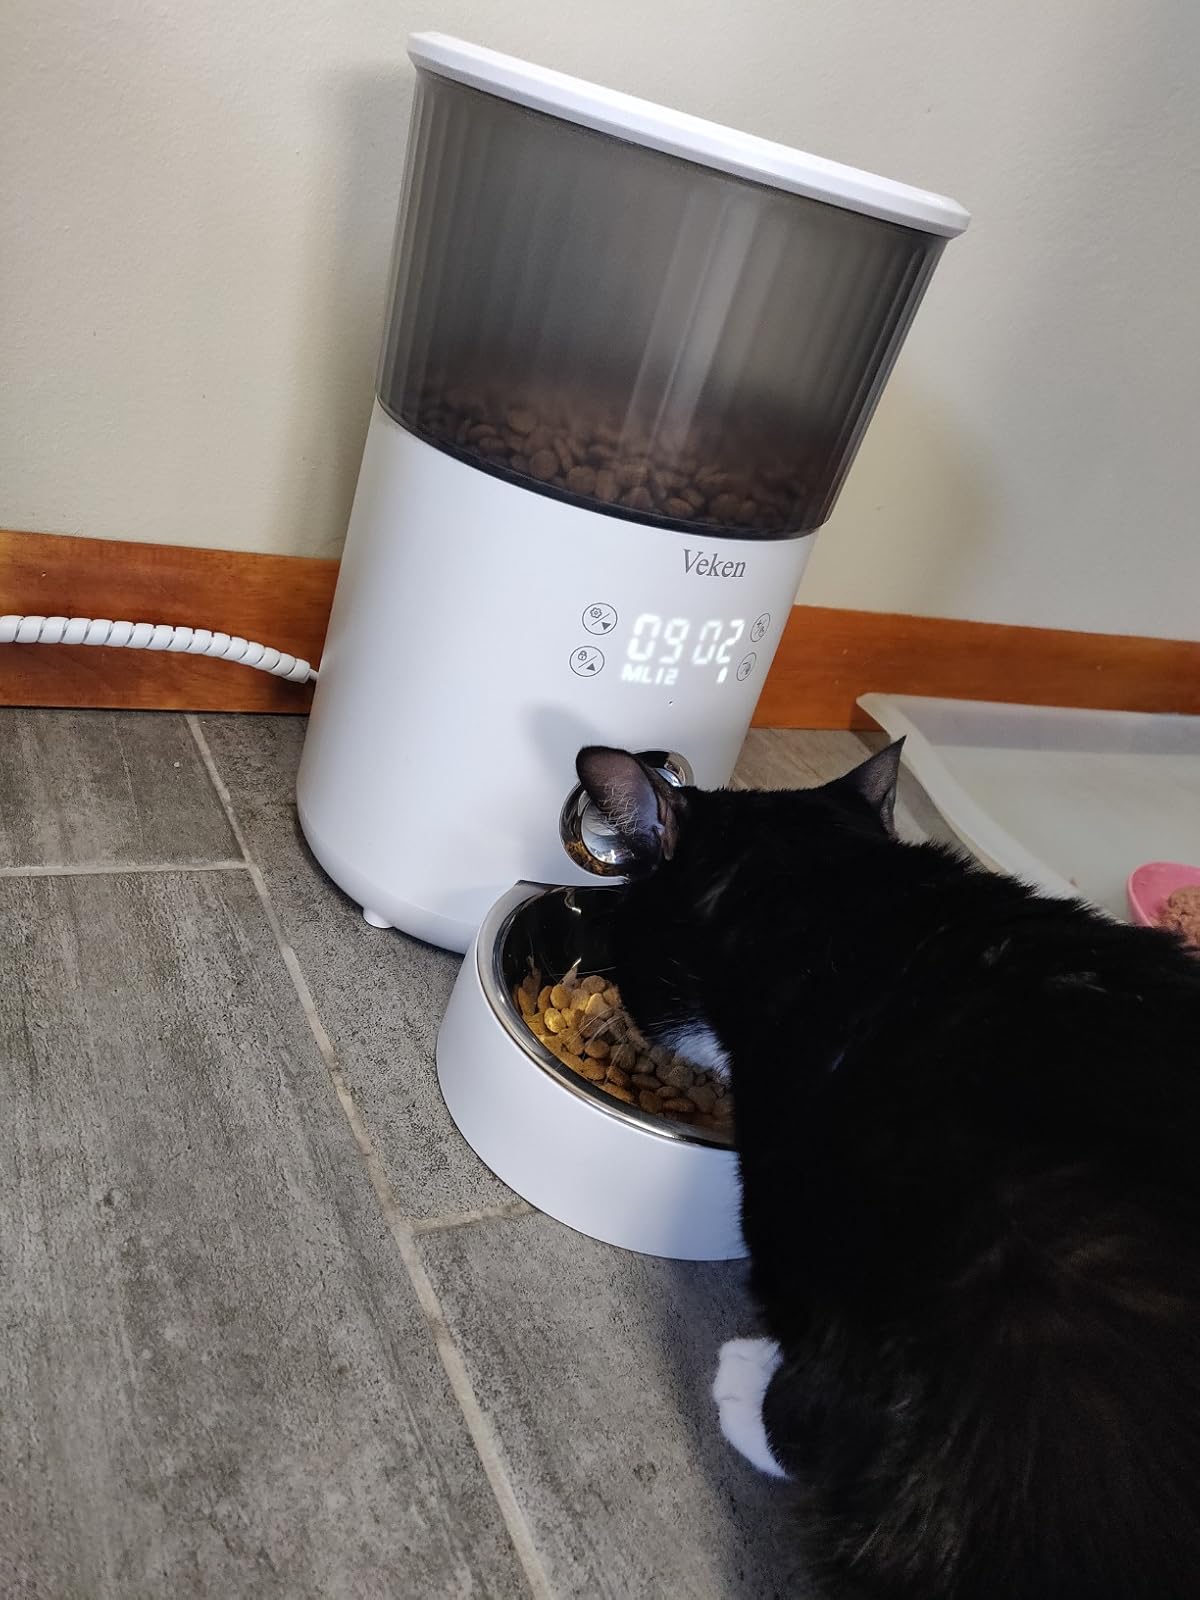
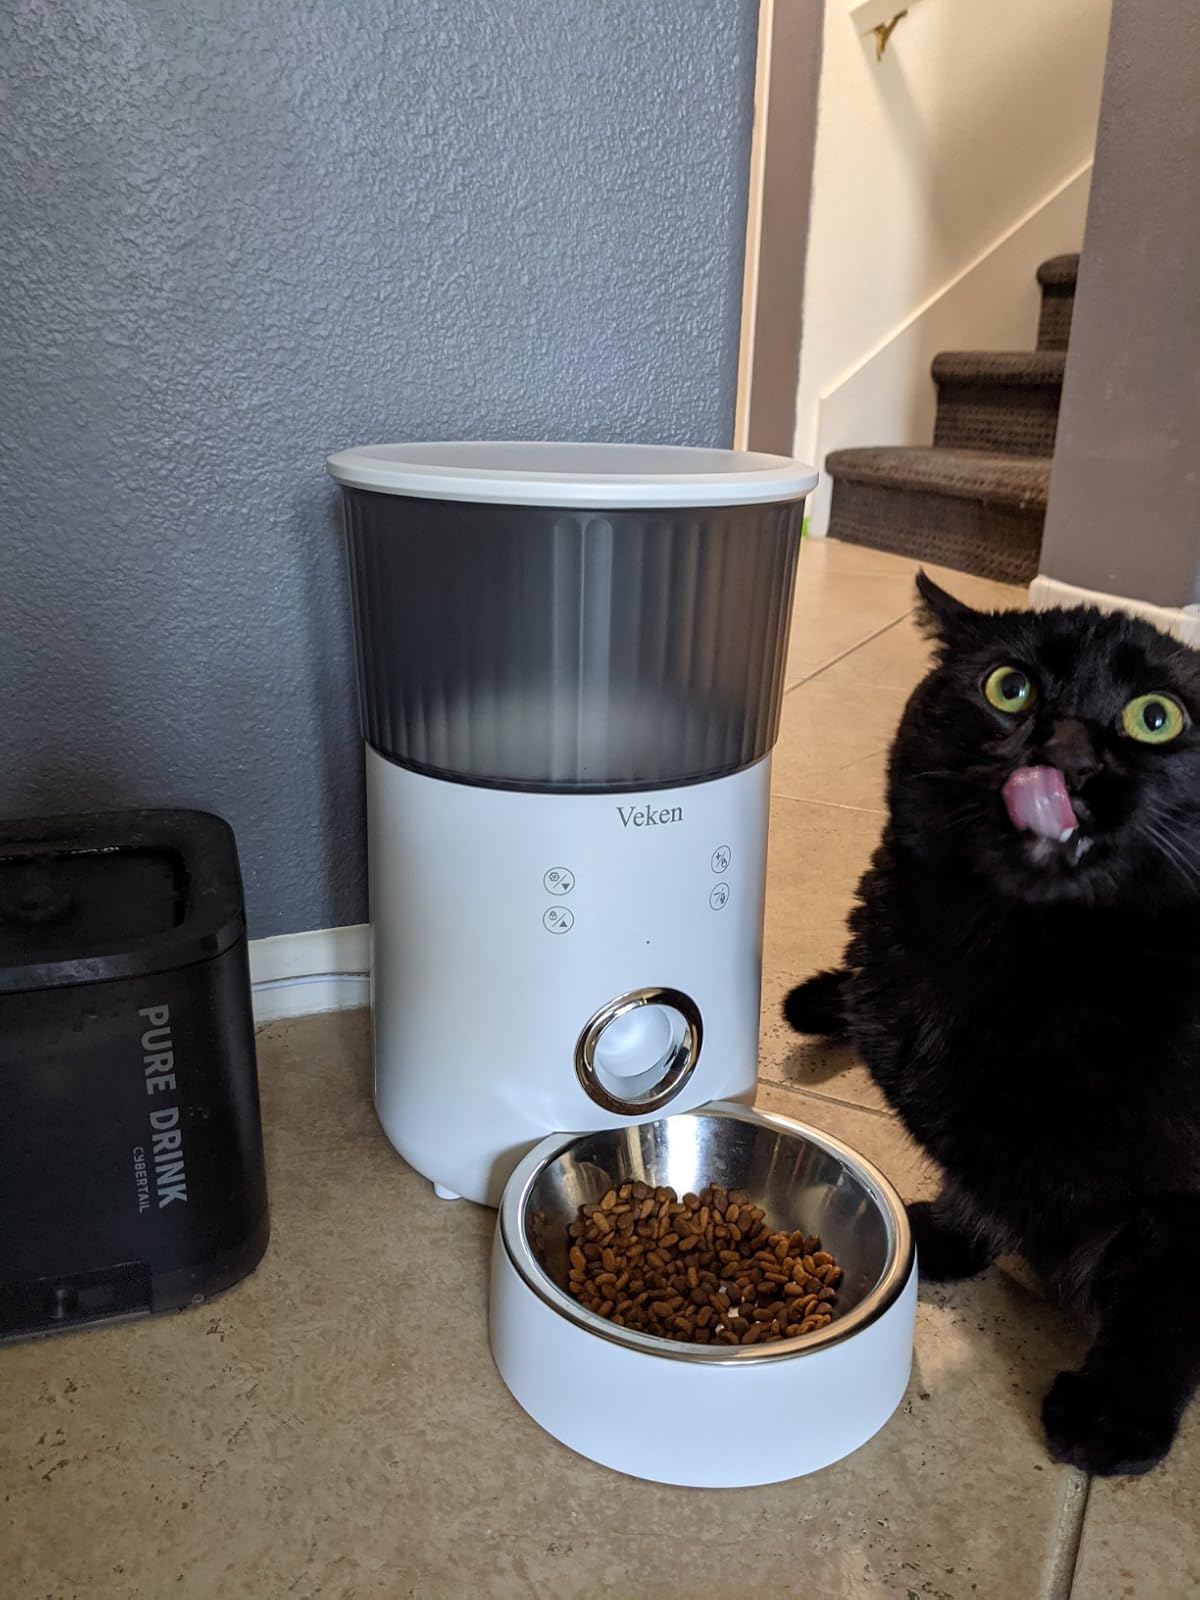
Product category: items_feeder
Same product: yes